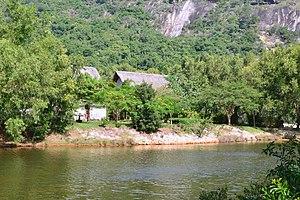
Hòa thượng Thích Quảng Đức, né Lâm Văn Tức en 1897 et mort le 11 juin 1963, est un bonze vietnamien, bouddhisme mahāyāna, célèbre pour s'être immolé par le feu le 11 juin 1963 à Saïgon, en signe de protestation contre la répression anti-bouddhiste ordonnée par le président catholique Ngô Đình Diệm.